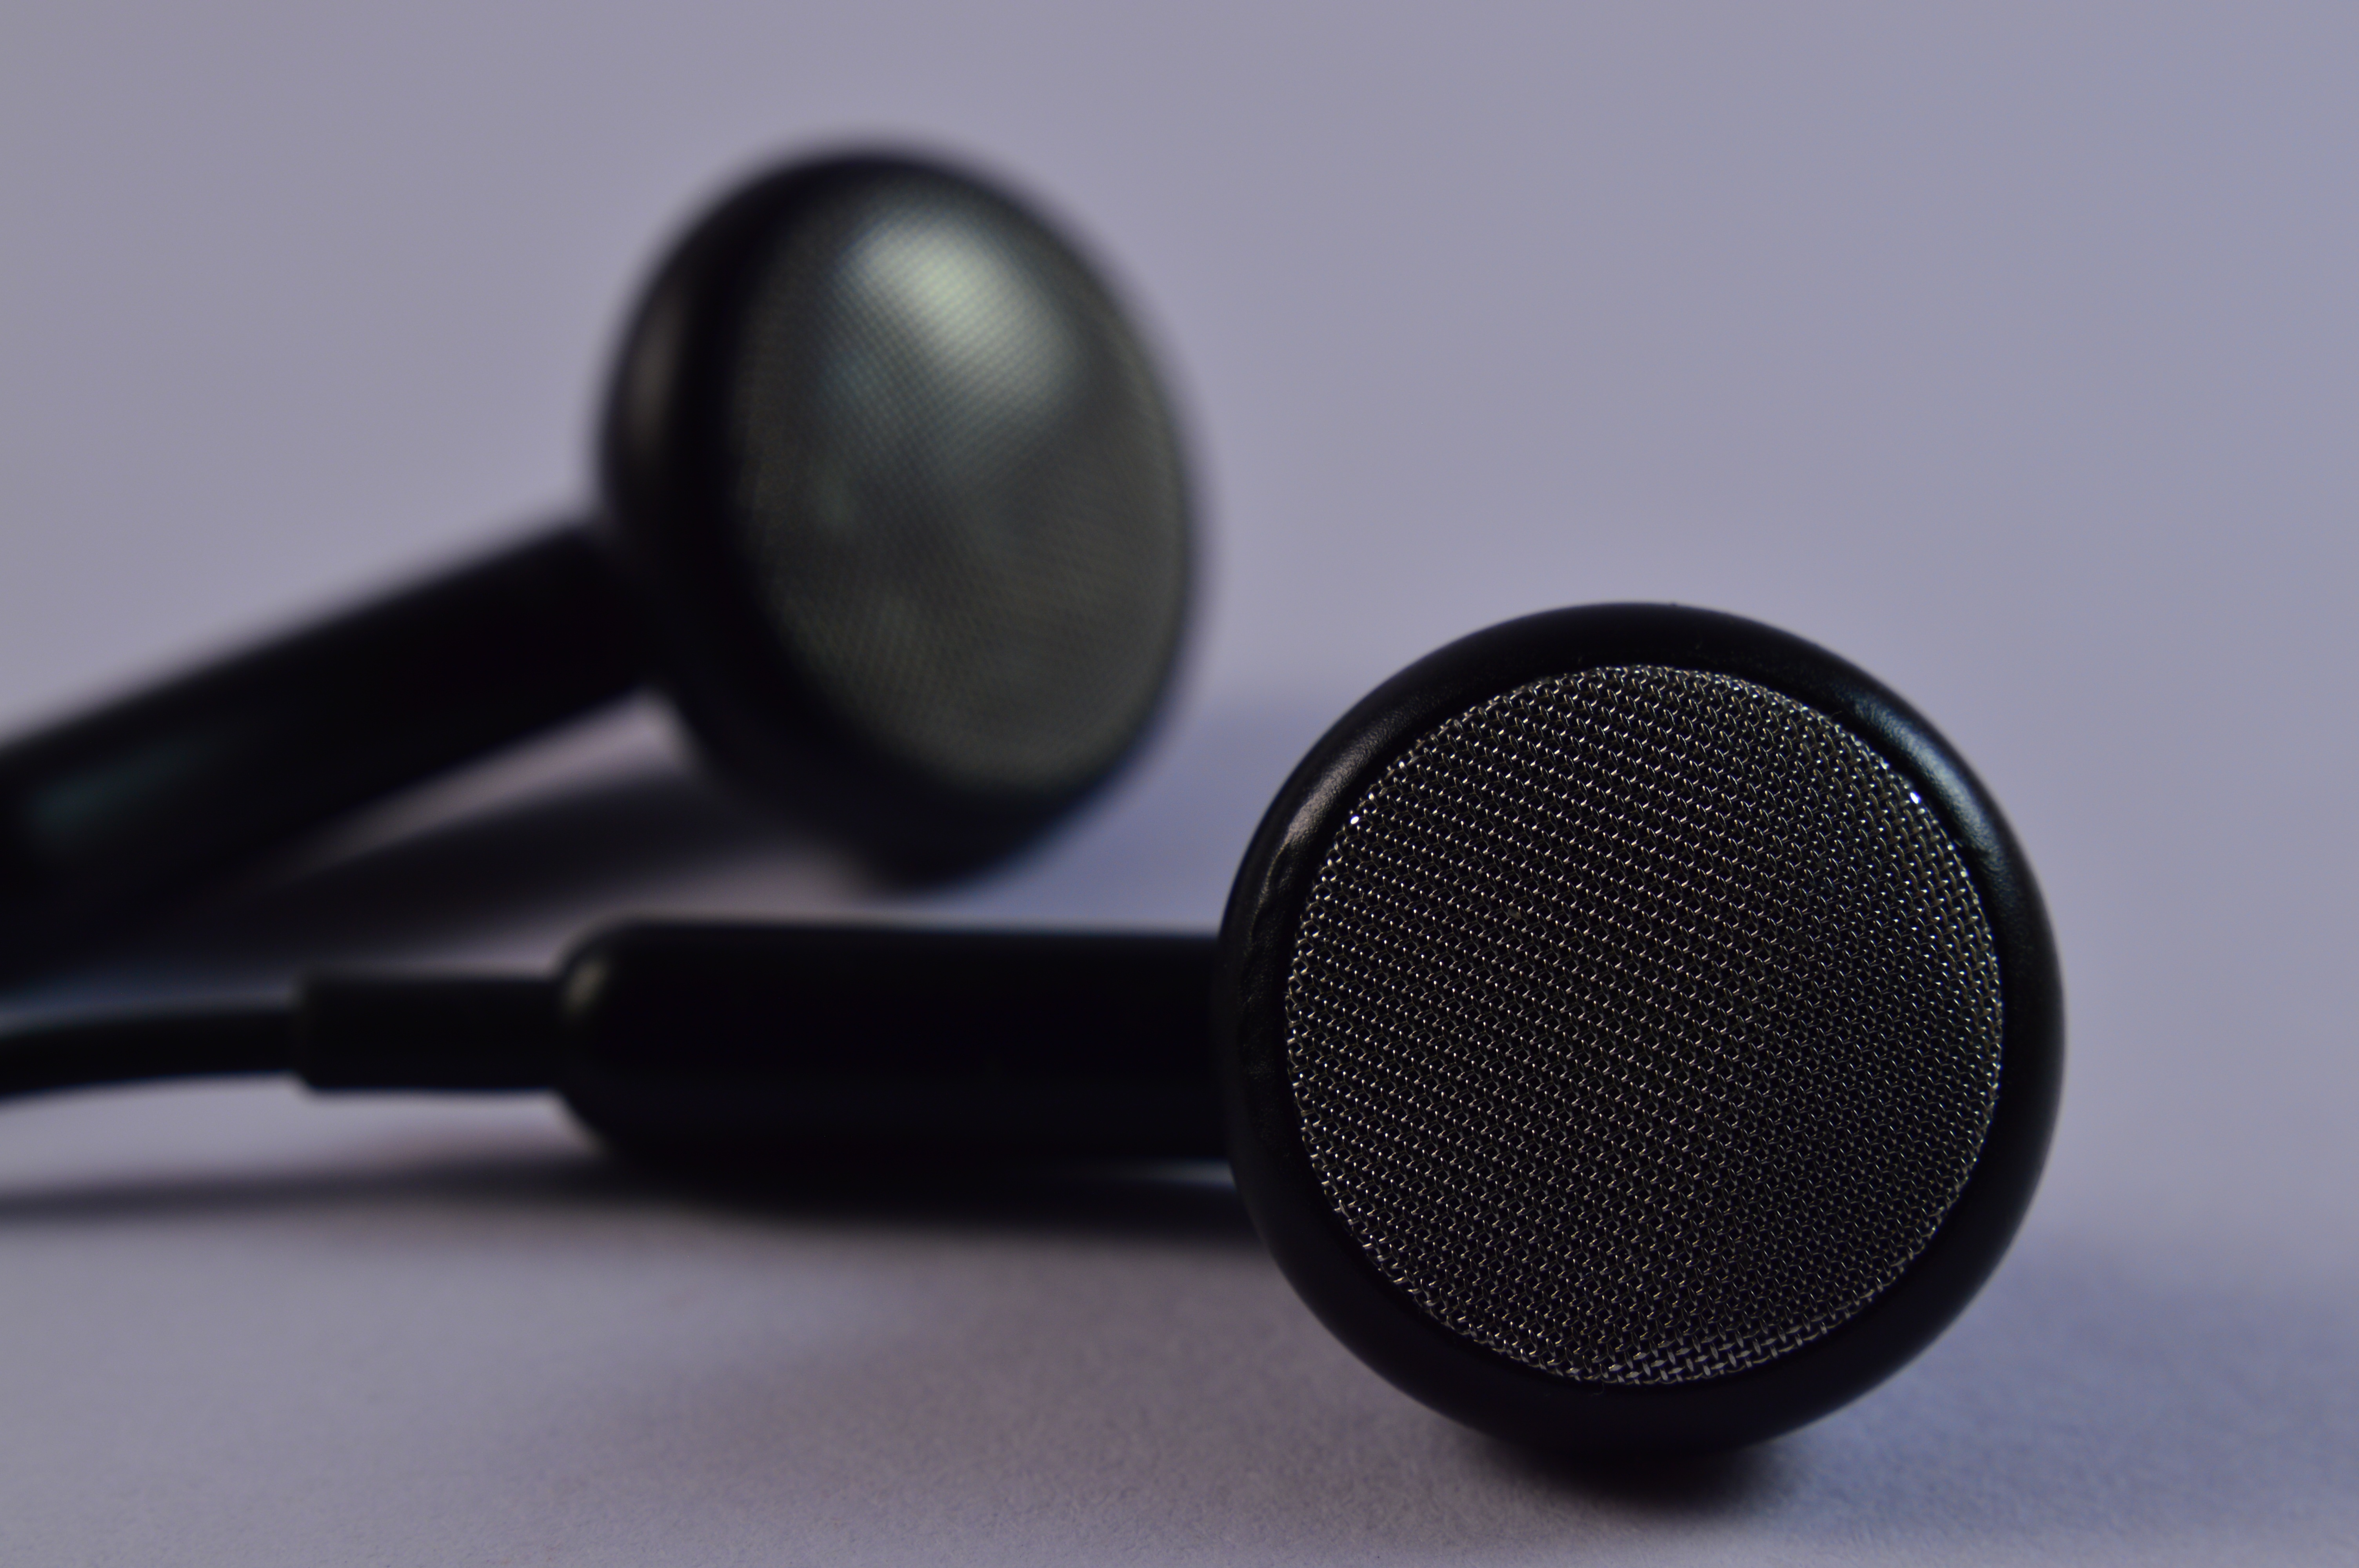
technology, microphone, gadget, product, earbuds, audio, headphones, eye, organ, audio equipment, electronic device